Military of the Qing dynasty

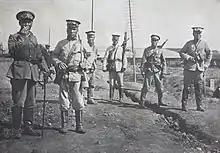
The Qing New Army in 1911

The Qing military as a heterogenous mix of formations some overlapping cannot be accurately estimated most contemporary estimates vary wildly in figures and categories. It is impossible to obtain a complete and accurate record of the forces of the Qing dynasty on the eve of the conflict.